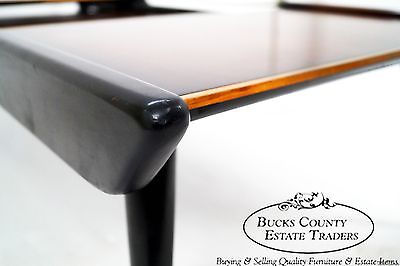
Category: table